Albert Henry Payne

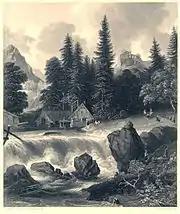
Mountain Landscapes by Allart van Everdingen

Albert Henry Payne (14 December 1812 in London – 7 May 1902 in Leipzig) was a steel engraver, painter and illustrator. He was English, but lived in Leipzig from 1839 onward.